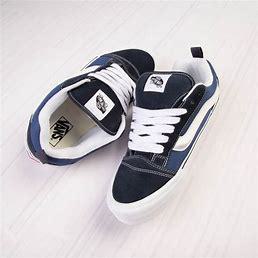
Brand: Vans
Model: KNU Skool